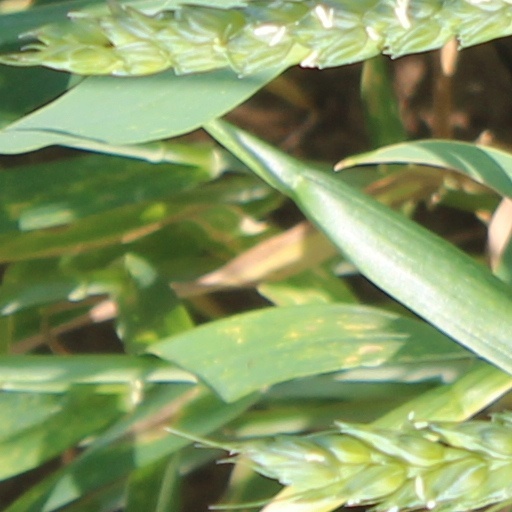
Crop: wheat